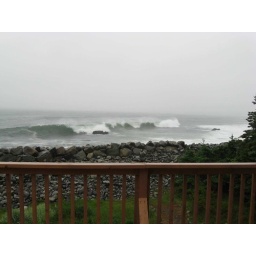
The view from the kitchen window of my dad's new place near Liverpool, NS.